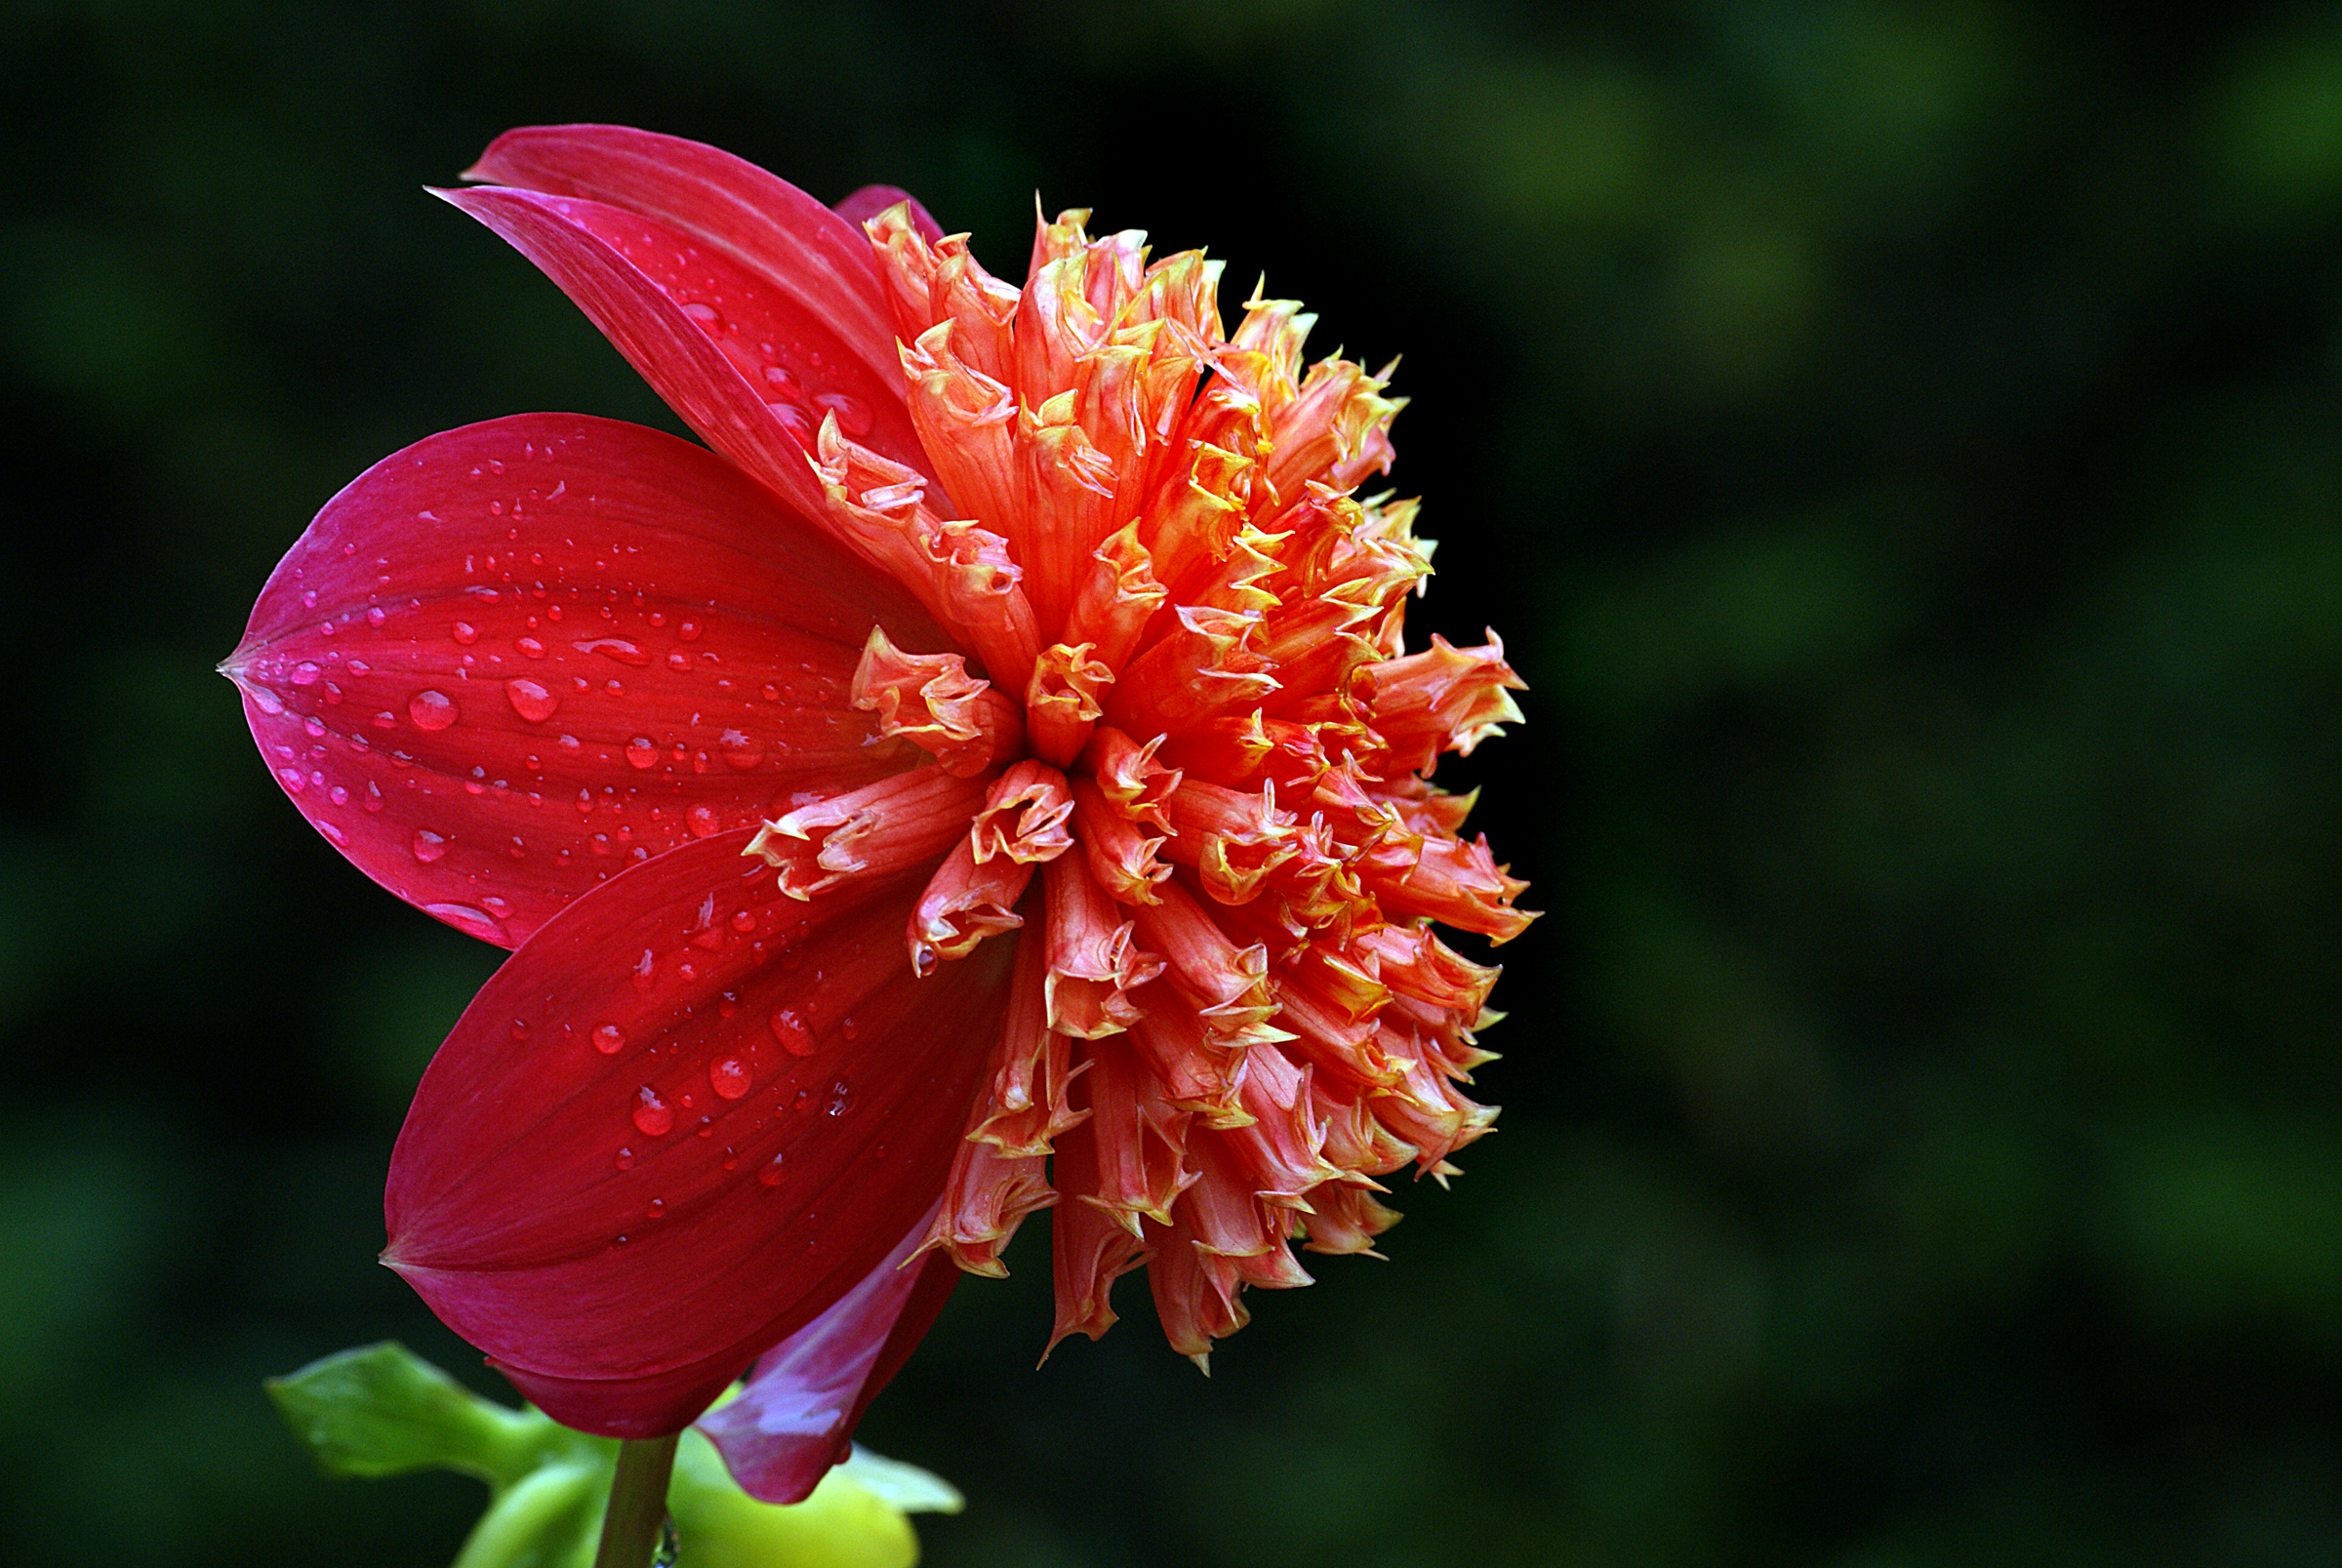
blossom, plant, photography, leaf, flower, petal, red, botany, flora, wildflower, close up, shrub, blooms, sonydslra300, dahlias, nectar, macro photography, flowering plant, daisy family, land plant